Kyle Rayner

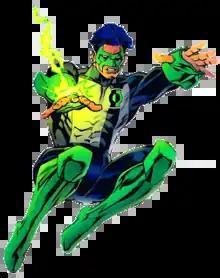
Kyle Rayner as Green Lantern, as depicted in "Green Lantern Gallery" #1 (December 1996). Art by Darryl Banks, Kevin Nowlan (inker), and Matt Hollingsworth (colorist)

Kyle Rayner, one of the characters known as Green Lantern, is a superhero appearing in American comic books published by DC Comics. The character is depicted as being associated with the Green Lantern Corps, an extraterrestrial police force of which he has been a member.